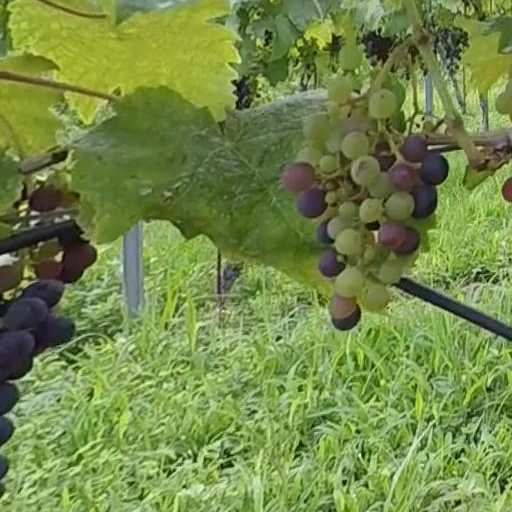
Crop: grape